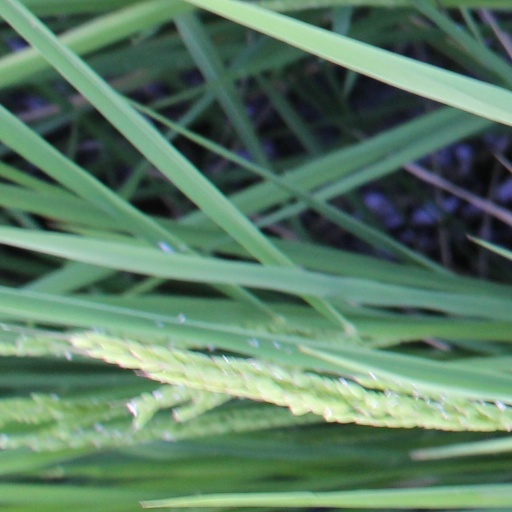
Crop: rice